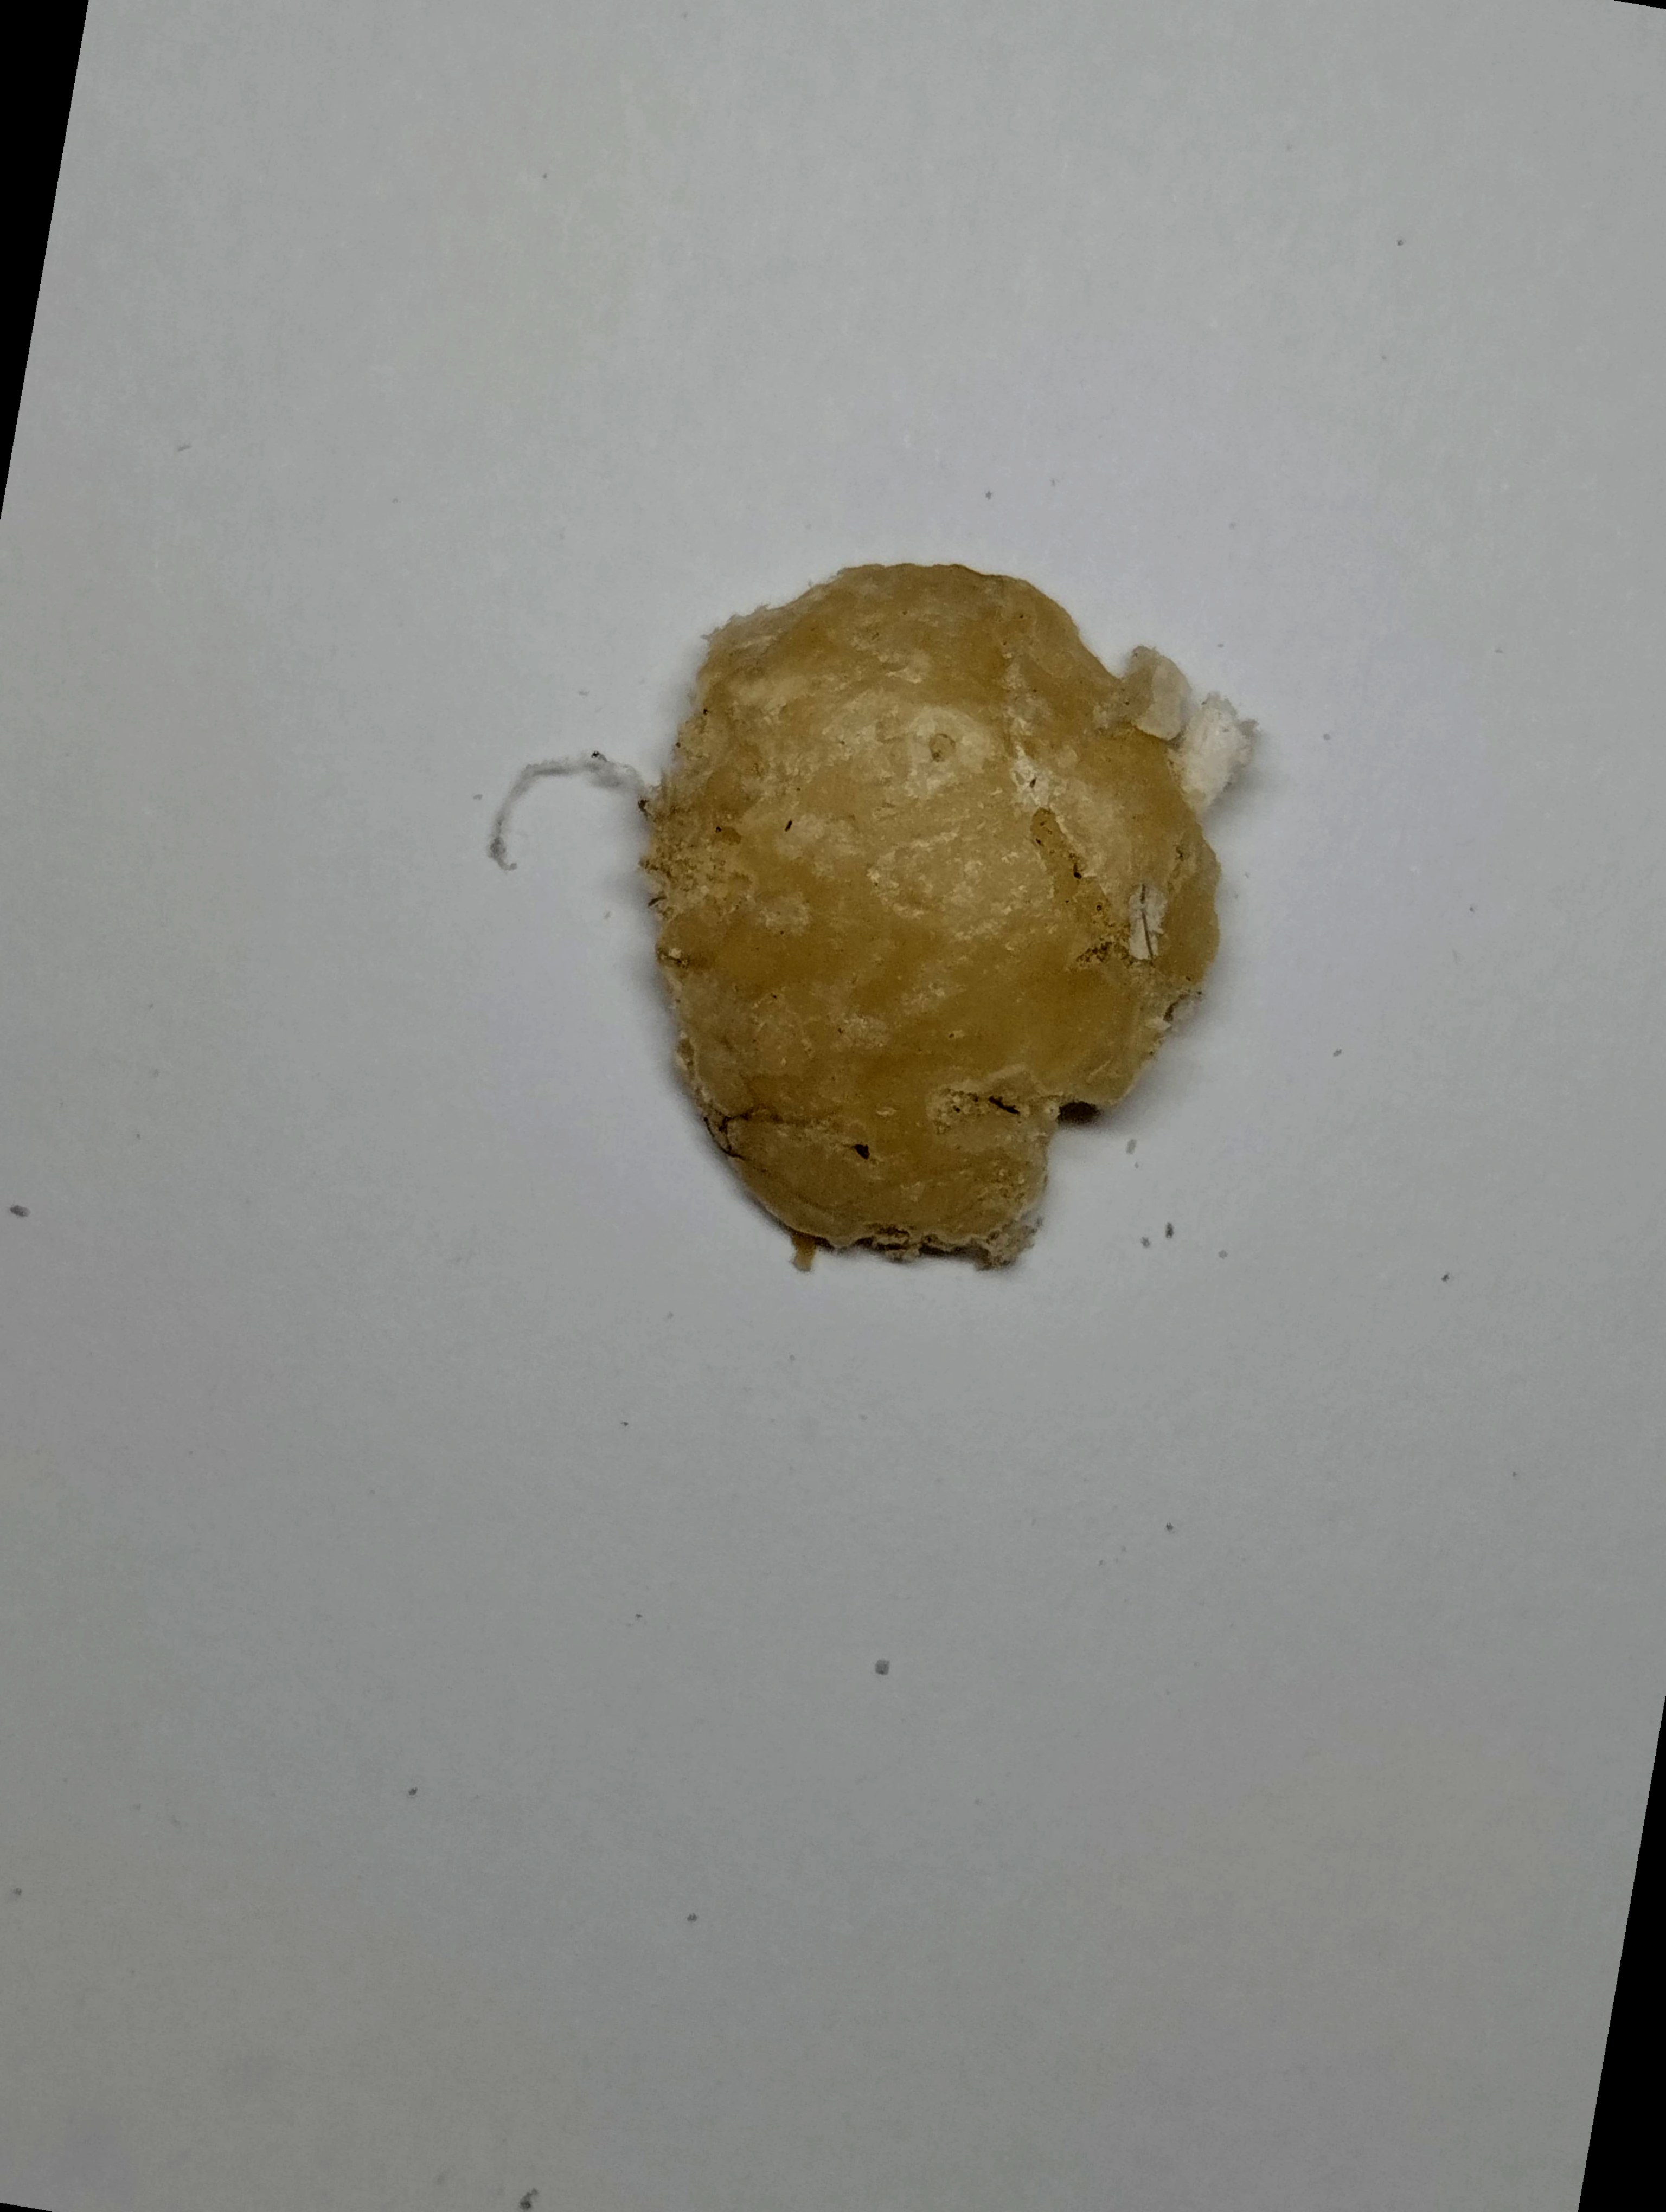
Label: rusak (damaged seed)